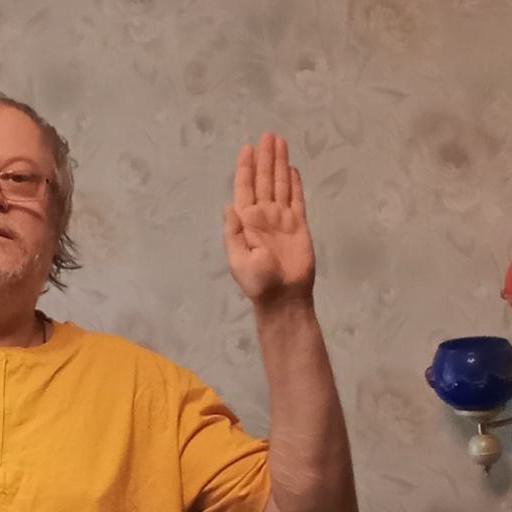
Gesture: stop